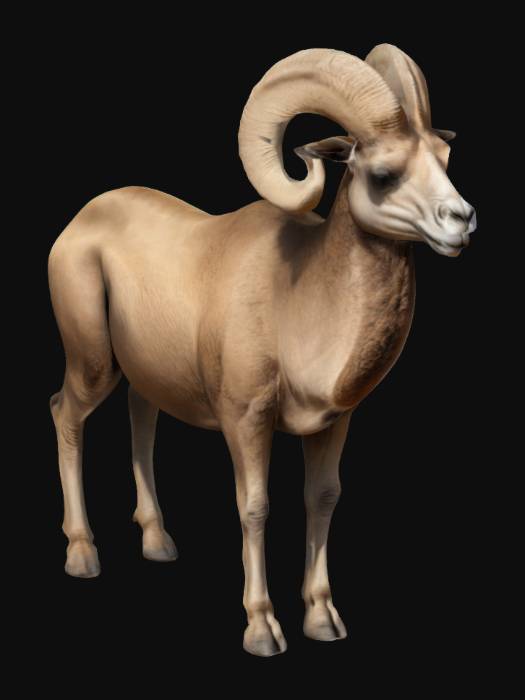
미적 점수 (1~10점): 8